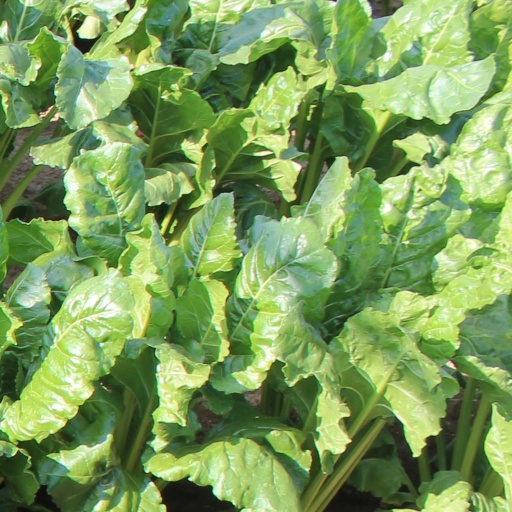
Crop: sugar beet